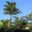
Label: palm_tree